British Rail Class 37

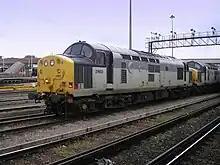
Two Eurostar 37/6 types at

Eurostar (at the time European Passenger Services) had 12 locomotives modified (all ex-37/5) as Class 37/6, with the intention that they would haul overnight international trains ("Nightstar") over the non-electrified sections of their routes in Britain. However, these services were never introduced, and, in 1997, Eurostar sold six of its locomotives to Direct Rail Services (DRS), with a further three sold in 2000. The remaining three locomotives were retained by Eurostar for a variety of tasks, including driver training, route learning, and for rescuing failed units. Once Eurostar moved its operations to its new depot at Temple Mills, its Class 37 locomotives became redundant and they too were sold to DRS in 2007. DRS has subsequently sold some of them, Europhoenix being the principal recipient. The Europhoenix 37/6s are used on test trains and have been used to haul EMUs to and from works and to rail-connected scrapyards.